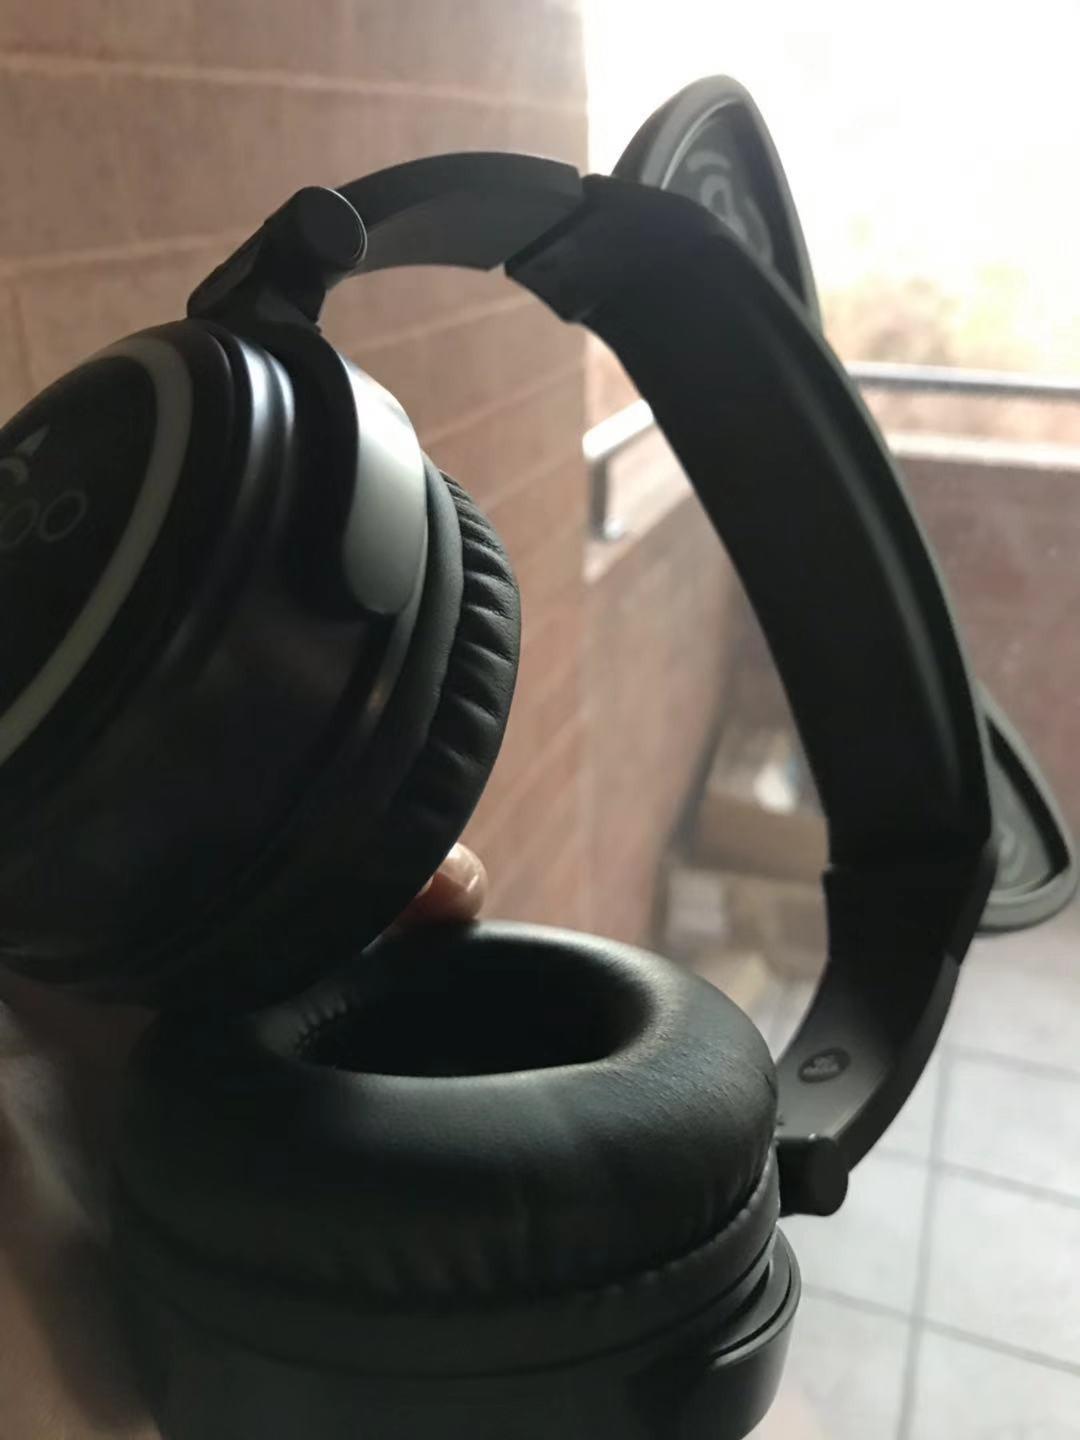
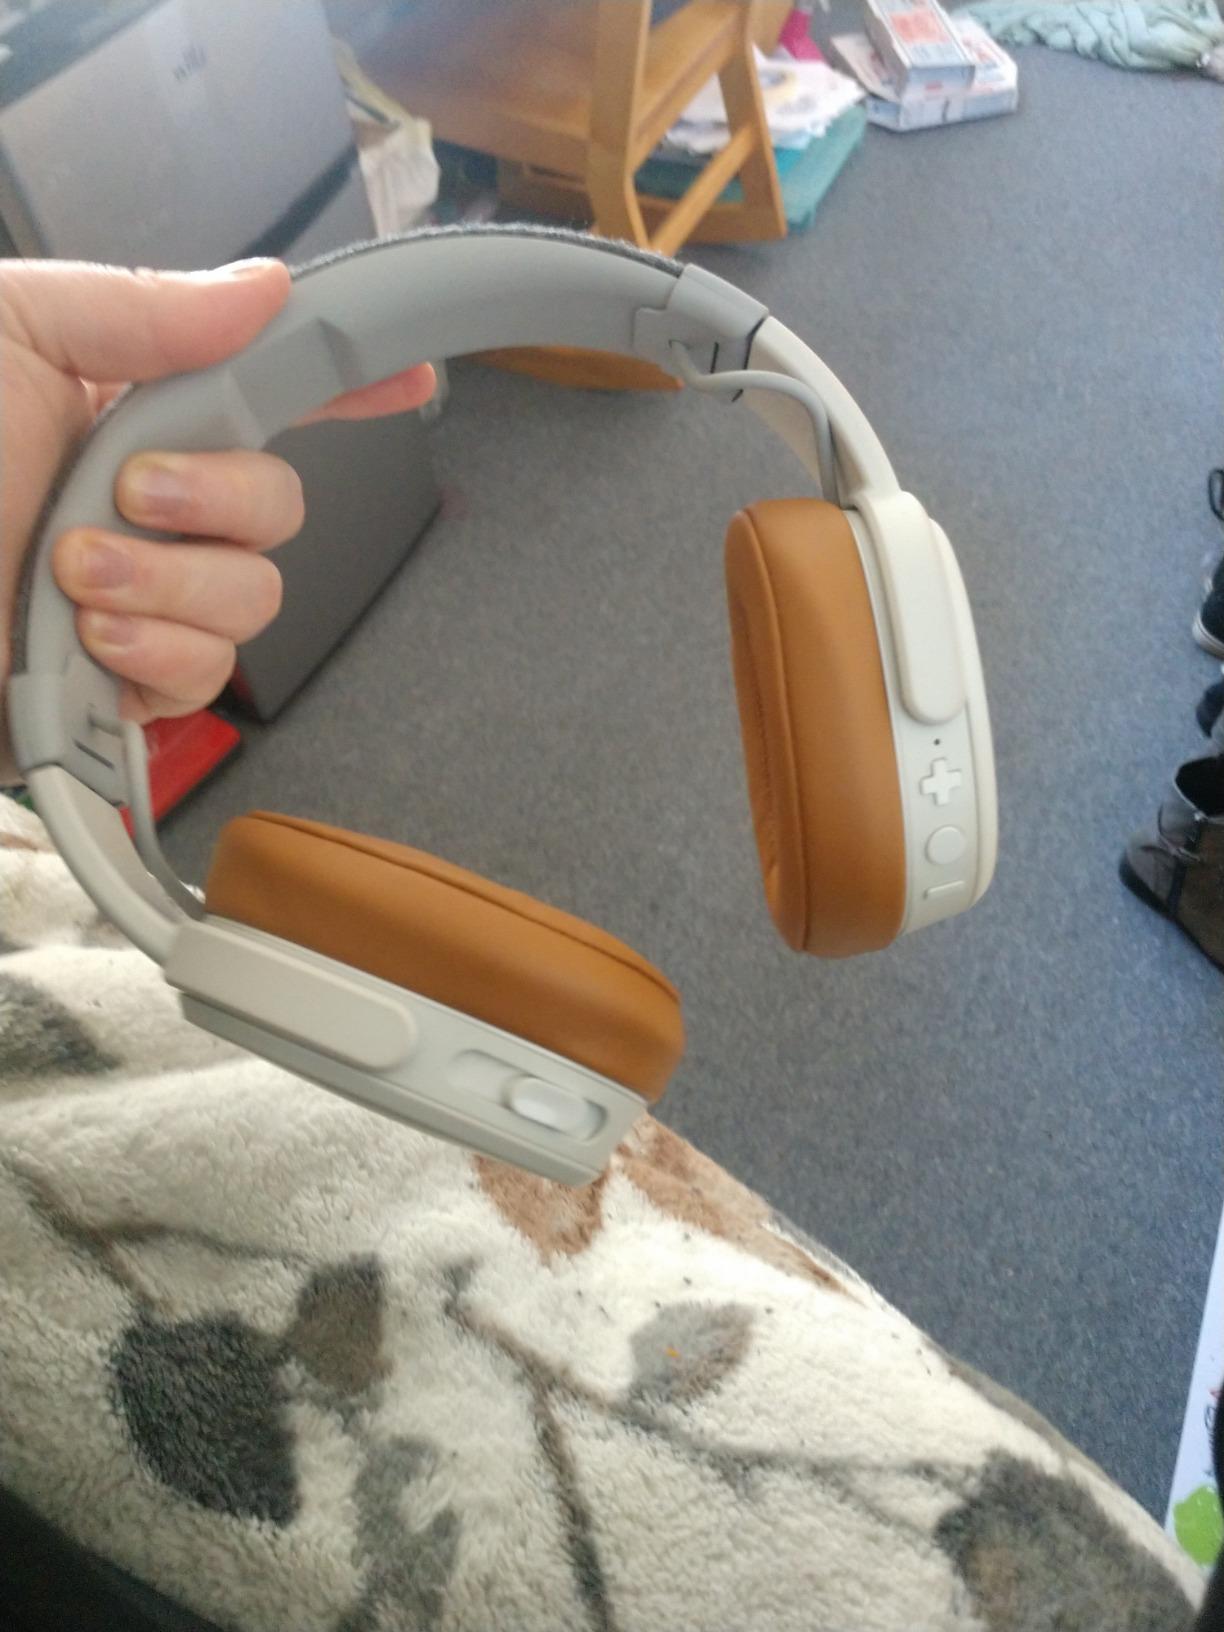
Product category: headphones
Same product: no